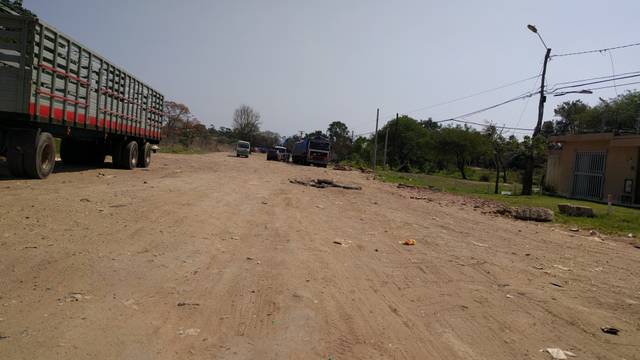
Region: Bolivia
Coordinates: -17.803, -63.222